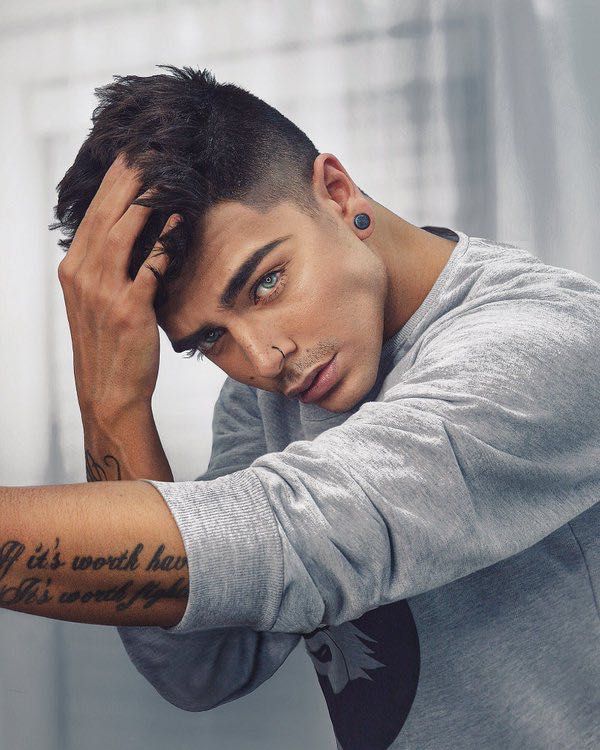
Portrait style: Real Portrait